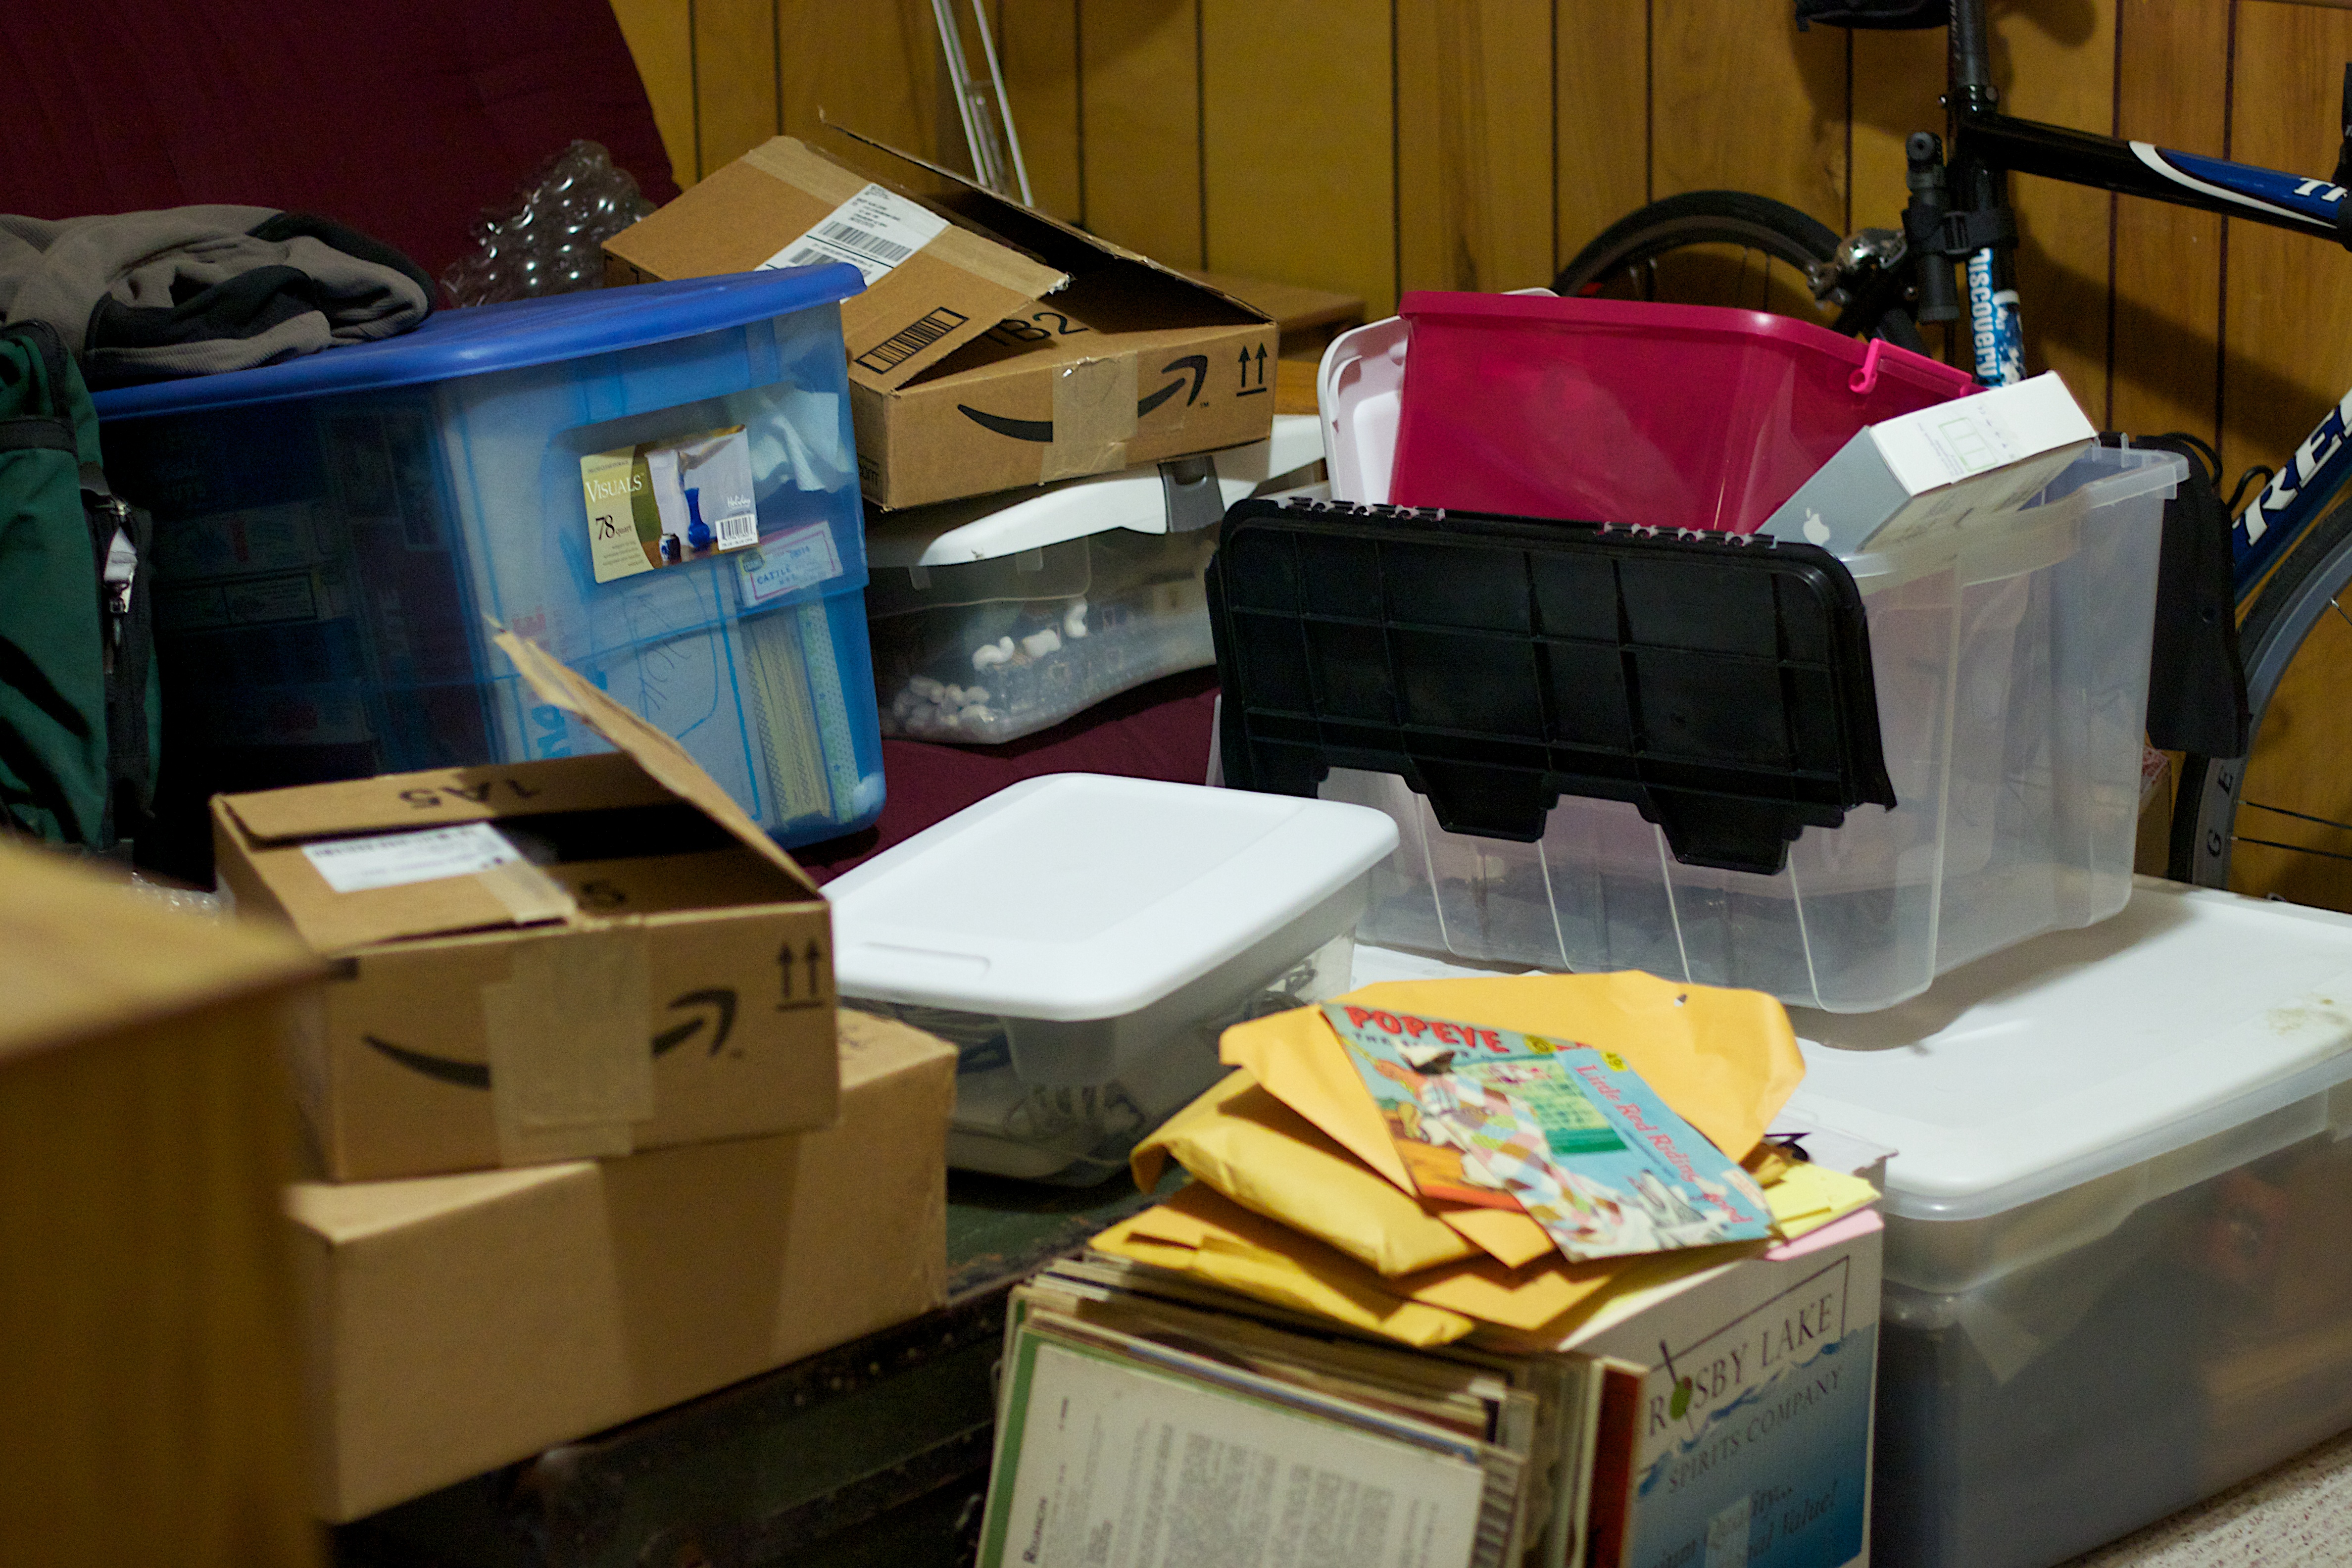
technology, gadget, room, art